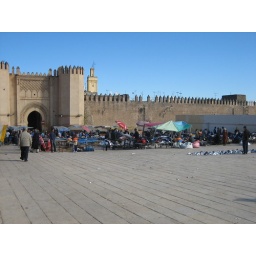
The local clothing flea market in the Fes medina